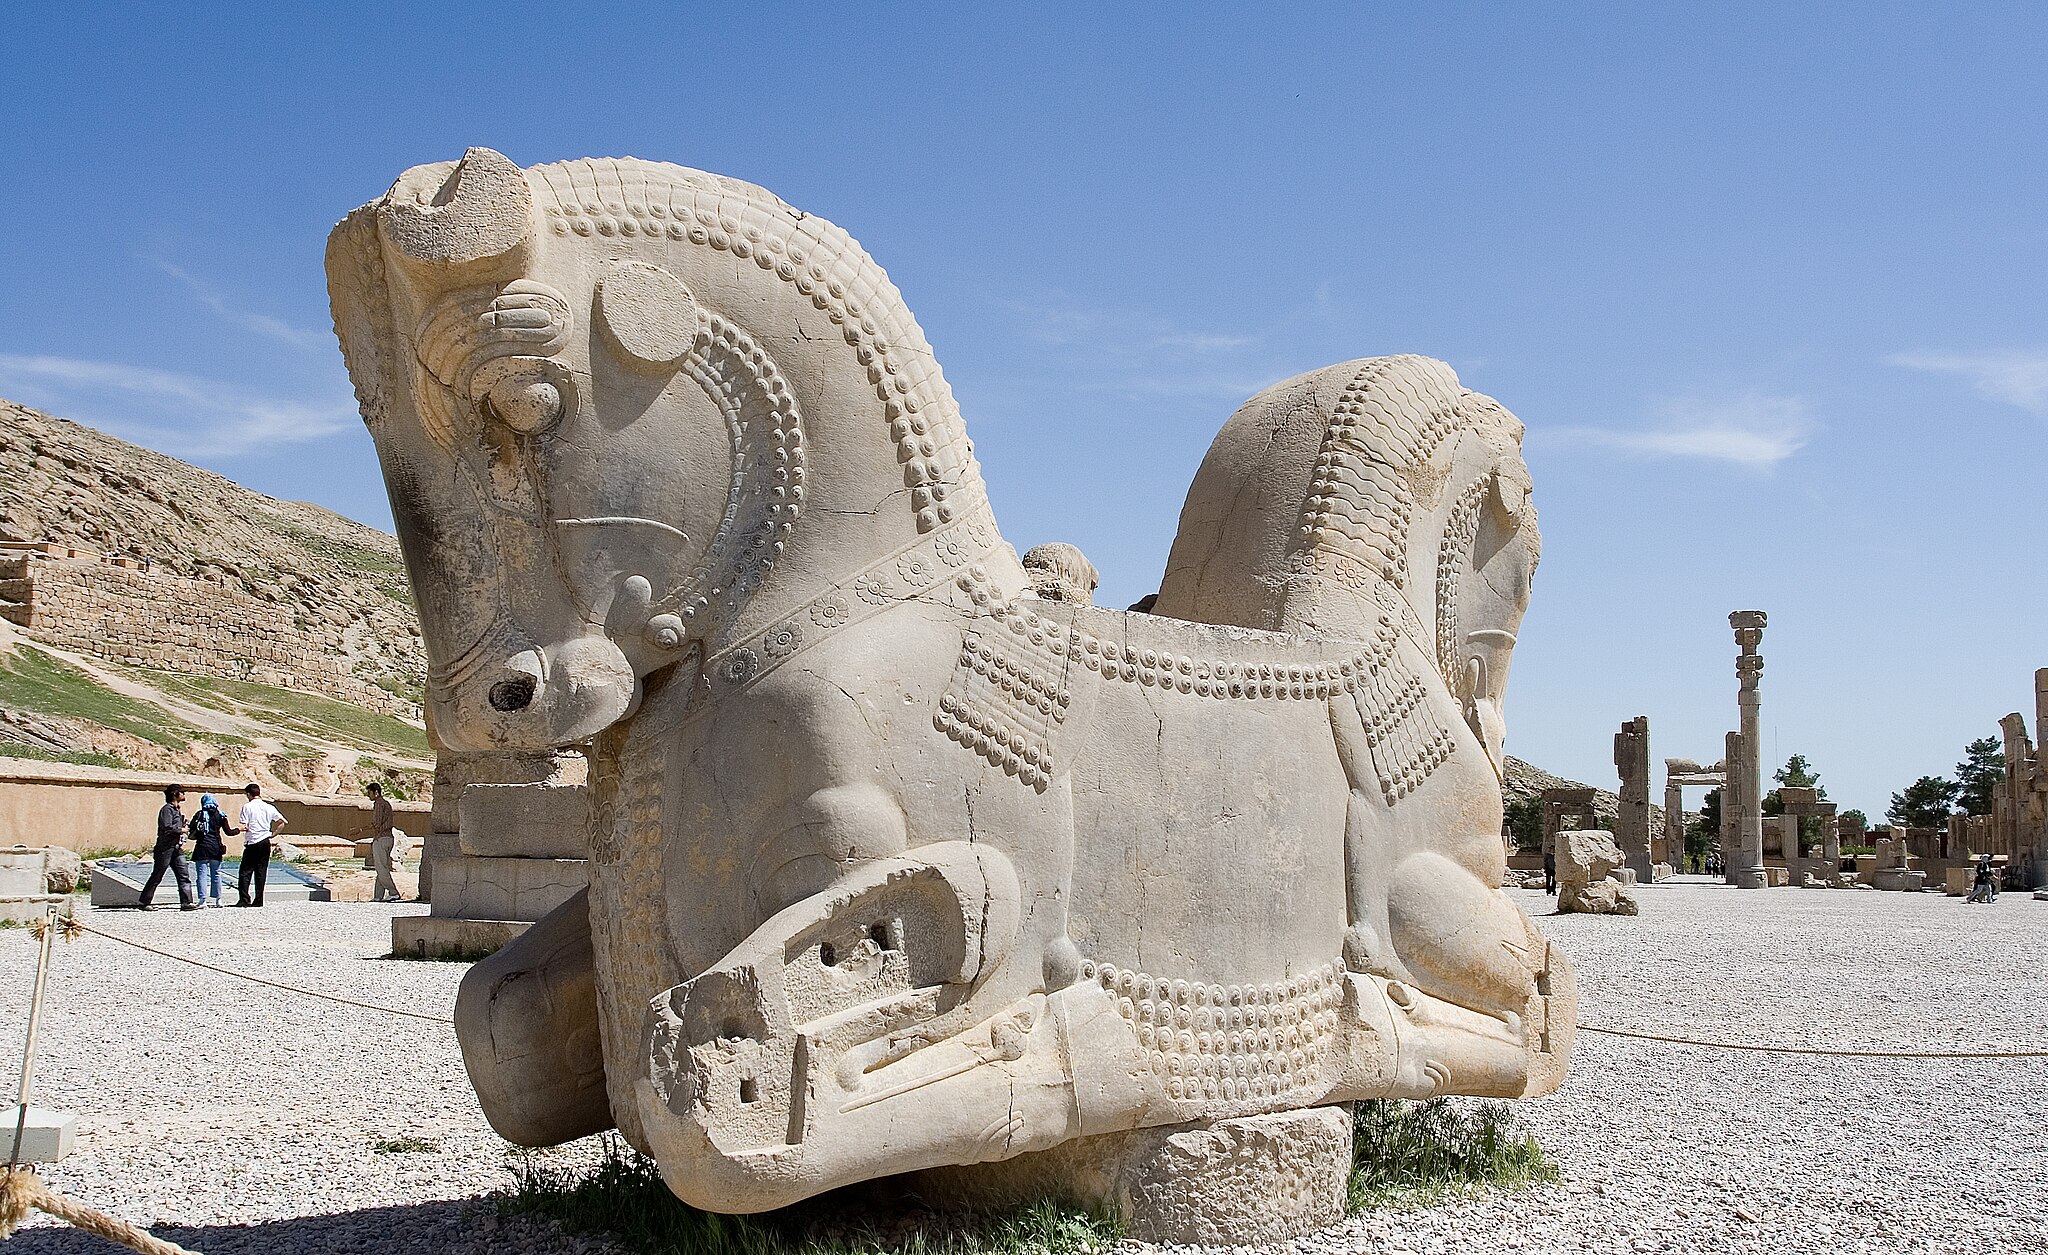
Title: Top of column in Persepolis, Iran (463164308)
Description: Top of column in Persepolis, Iran
Date: 2007-04-06 13:26
Categories: Bull capitals in Persepolis, Flickr images reviewed by FlickreviewR 2, 2007 in Persepolis, Photographs by Ivar Husevåg Døskeland